Vidin Heights

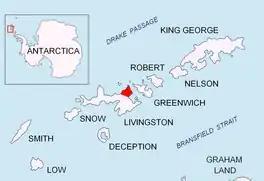
Location of Varna Peninsula on Livingston Island in the South Shetland Islands.

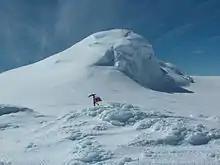
The summit Miziya Peak, with Zemen Knoll in the foreground.

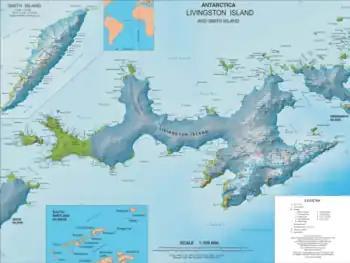
Topographic map of Livingston Island and Smith Island.

The heights' midpoint is located at (UK Directorate of Overseas Surveys mapping in 1968, rough Argentine mapping in 1980, and Bulgarian topographic survey Tangra 2004/05 and mapping in 2005 and 2009).